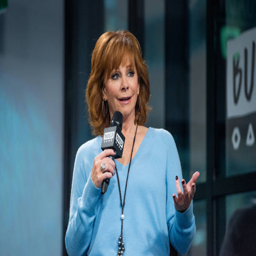
country artist discusses with the series at build studio .